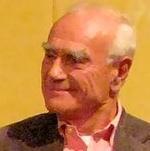
Age: 80